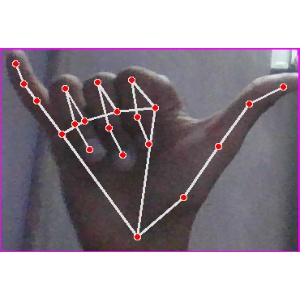
अक्षर: य